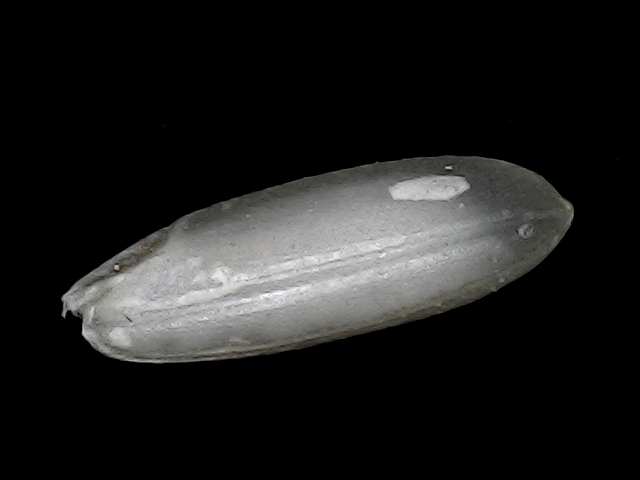
Rice variety: BRRI67